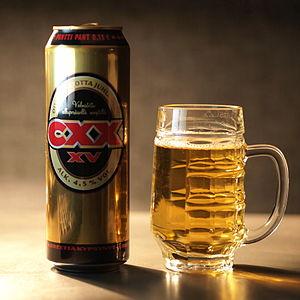
Olvi est une brasserie finlandaise et une entreprise de boissons non alcoolisées basée à Iisalmi.